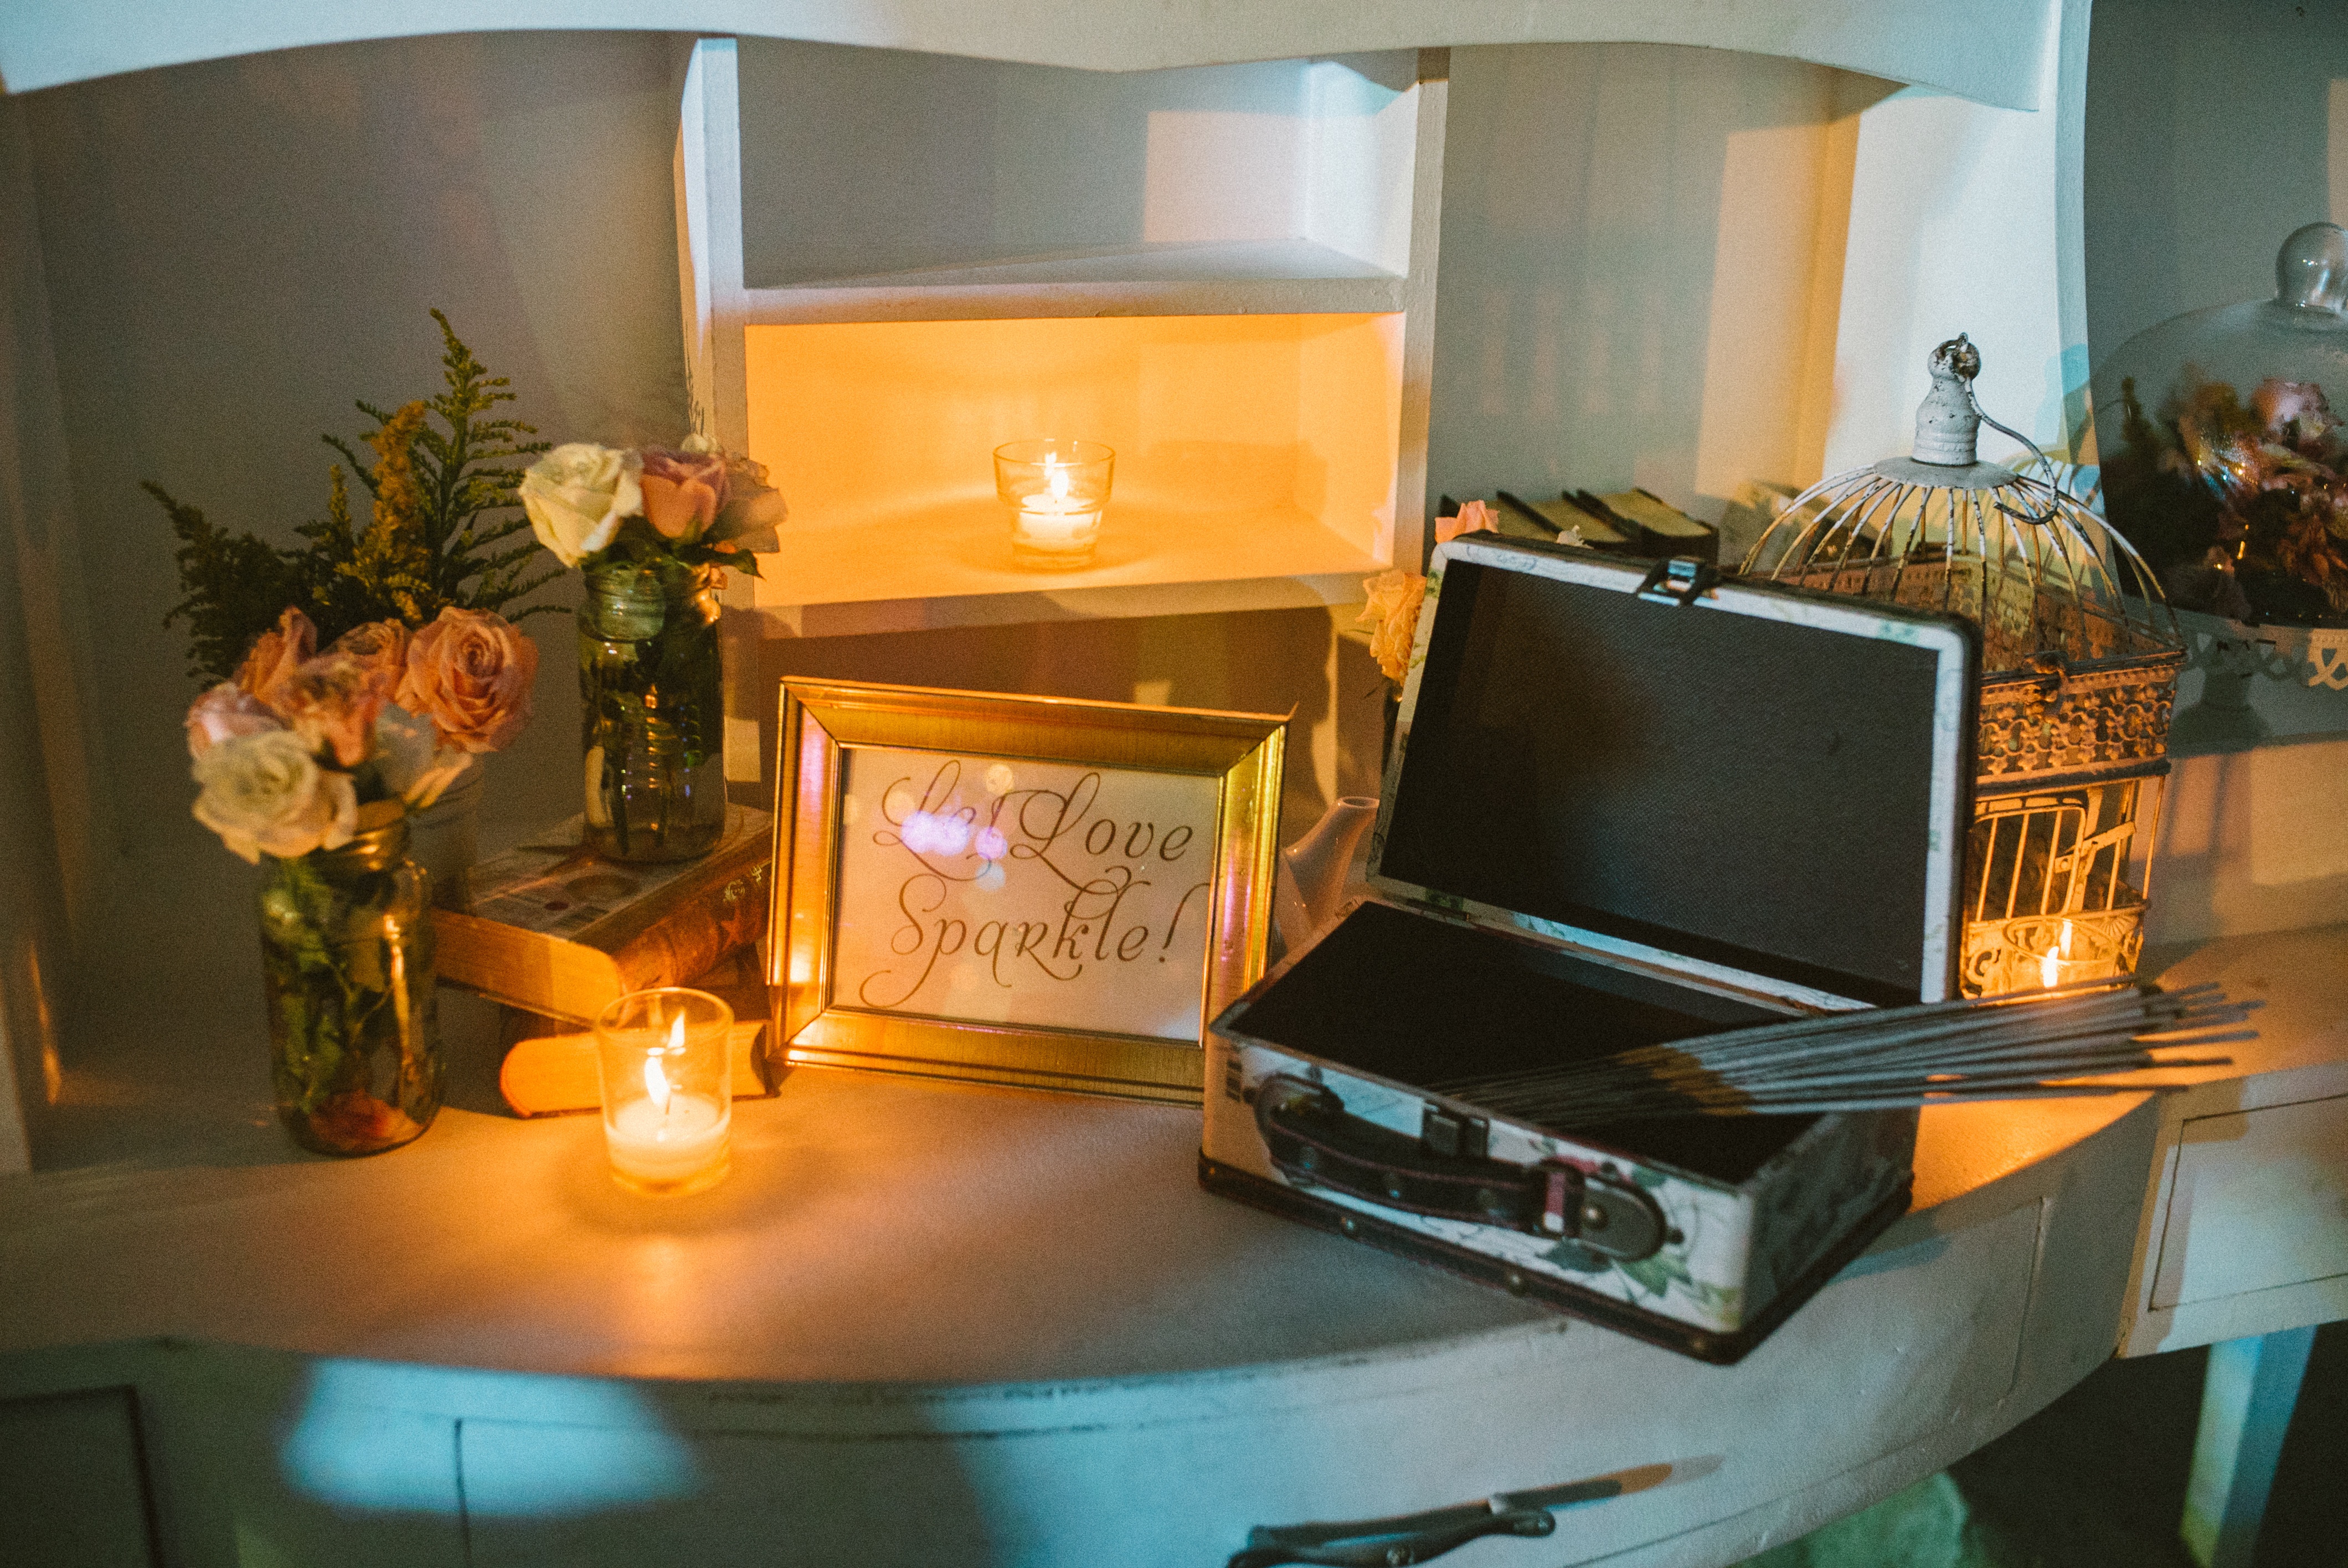
table, home, living room, furniture, room, lighting, interior design, design